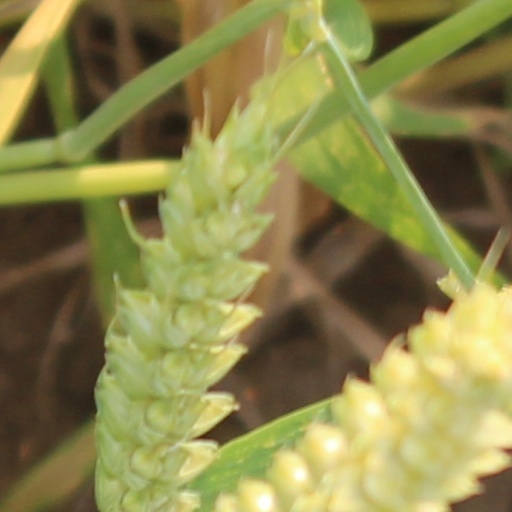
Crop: wheat